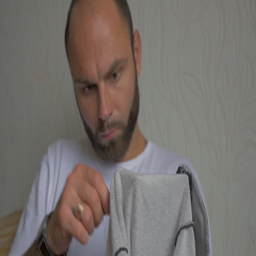
brutal bearded man with tattoos sewing a hole in his clothes at home